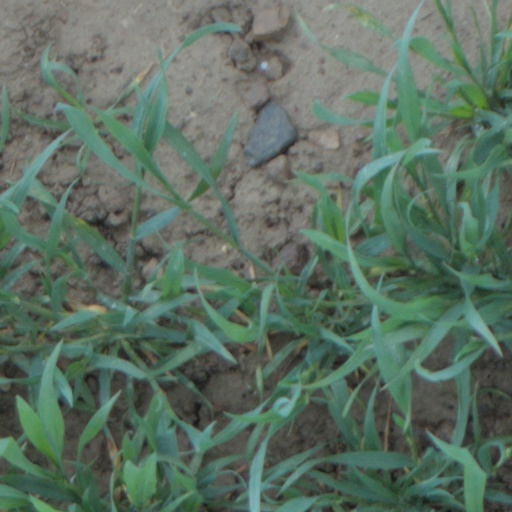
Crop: wheat